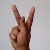
The image shows a hand gesture representing the letter 'K' in Indian Sign Language.